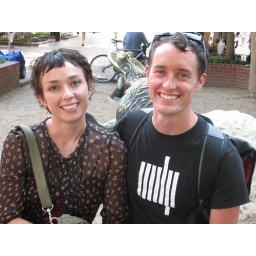
sitting on a bench in Boulder listening to a street piano man.